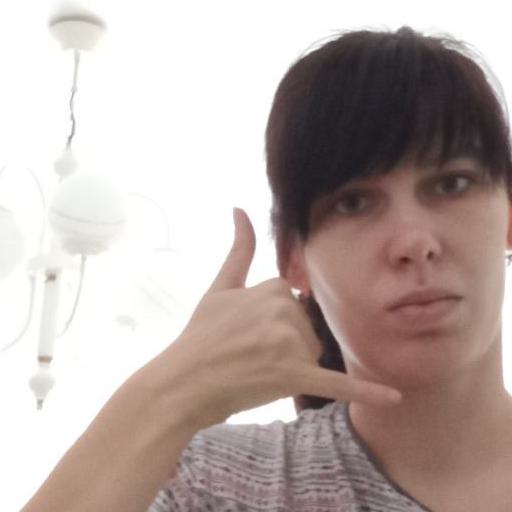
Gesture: call